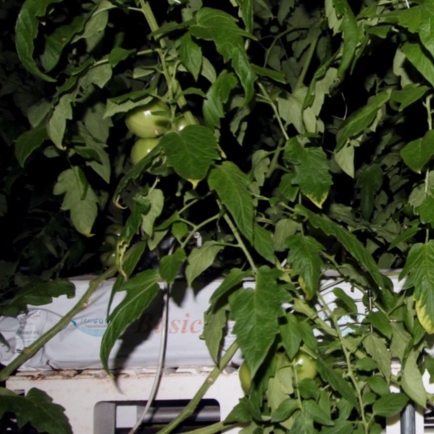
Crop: tomato